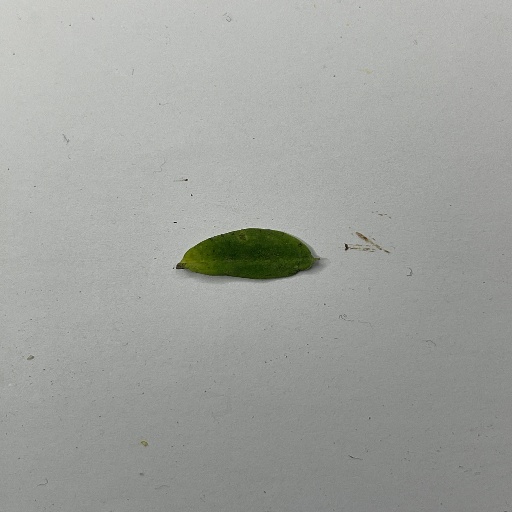
Species: Sojina
Leaf condition: Bacterial Spot